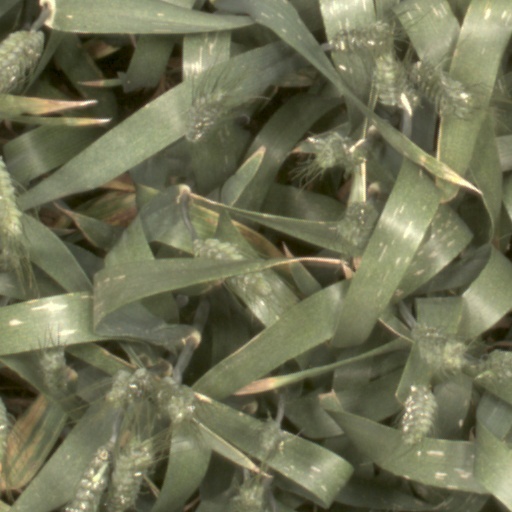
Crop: wheat